J. Paul Tanner

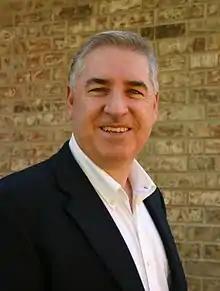

J. Paul Tanner (born January 24, 1950) is the Vice President and Academic Dean of the Arab Center for Biblical Studies and a research professor and writer in the field of Old Testament studies. He has taught on the faculty of the International Graduate School of Leadership (Philippines), East Asia School of Theology (Singapore), Singapore Bible College, and Jordan Evangelical Theological Seminary.